Francis Austen

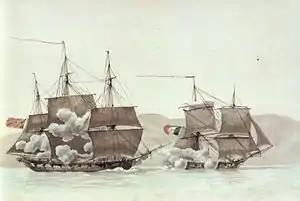
Battle between HMS "Peterel" and the French brig "Ligurienne", 21 March 1800. Painting by Antoine Roux.

Promoted to lieutenant on 28 December 1792, Austen transferred to the sloop HMS "Despatch" and then returned to England at the end of 1793. In March 1794 he joined the sloop "Lark", a brig that was part of a fleet that evacuated British troops from Ostend and Nieuwpoort after the French captured the Netherlands during the French Revolutionary Wars. In March 1795 HMS "Lark" was part of a squadron that escorted Princess Caroline of Brunswick to England. Austen transferred to the fifth-rate HMS "Andromeda" in May 1795 and to the second-rate HMS "Glory" in Autumn 1795. In HMS "Glory" he escorted the troops of General Ralph Abercromby destined for the West Indies in December 1795. He moved to the fifth-rate HMS "Shannon" in early 1796, to the fifth-rate HMS "Triton" in September 1796 and to the fifth-rate HMS "Seahorse" in March 1797. He then joined the second-rate HMS "London" in February 1798 and took part in the blockade of Cádiz. After securing the patronage of Admiral Lord Gambier, he was promoted to commander on 3 January 1799 and became commanding officer of the sloop HMS "Peterel" in February 1799. In HMS "Peterel" he captured some 40 ships, was present at the capture of a French squadron in June 1799 and led an operation when the French brig "Ligurienne" was captured and two others were driven ashore off Marseille in March 1800. He also took part in the blockade of Genoa in May 1800 and, having been promoted to captain on 13 May 1800, was present at the blockade of Abu Qir in August 1800.